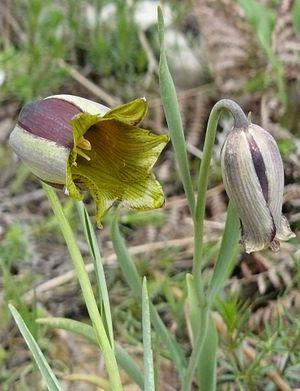
Fritillaire Libanais, image prise dans les montagnes du Liban Nord (foret de Qammoua)